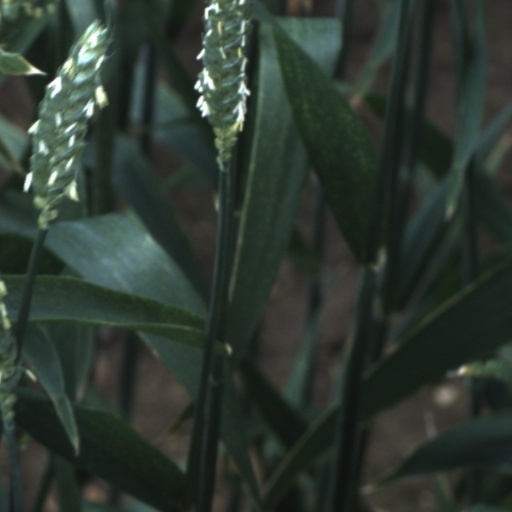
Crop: wheat